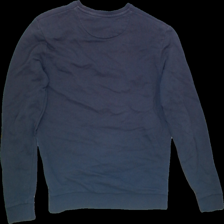
View: back
Type: Sweater
Category: Ladies
Brand: Not Applicable
Colors: Black
Material: 100%cotton
Pattern: Logo print
Trend: No trend
Stains: No
Price range: 100-150
Recommended usage: Reuse